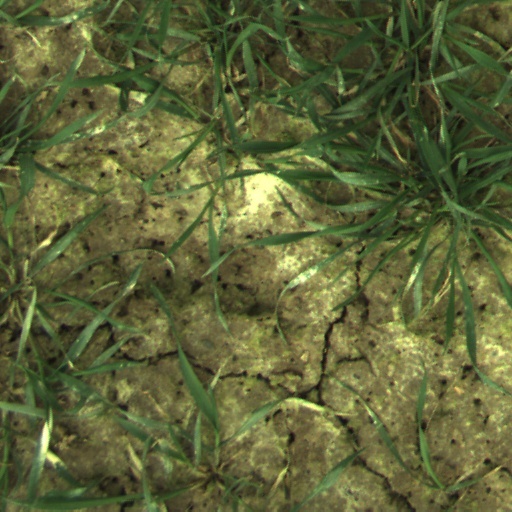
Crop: wheat